Samuel Łaszcz

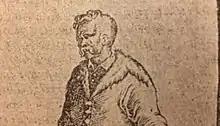

Samuel Łaszcz (1588–1649), of the Prawdzic Coat of Arms, was a famous nobleman in the Polish–Lithuanian Commonwealth, with a family estate in Łaszczów. He held the positions of Starosta of Owrucz, Crown Grand Standard-bearer, and Crown Great Guard ("praefectus excubiarum seu vigiliarum"). He served as a military commander and was given the "nom de guerre" "zagończyk" (brave raider), but later became infamous as an outlaw. He was known for his smile and quick wit, and allegedly introduced a traditional Polish haircut which bears his name.